Nazi concentration camps

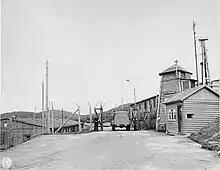
Gate of Natzweiler-Struthof after liberation

In November 1940, the IKL came under the control of the SS Main Command Office and the Reich Security Main Office (RSHA) took on the responsibility of detaining and releasing concentration camp prisoners. In 1942, the IKL was subordinated to the SS Main Economic and Administrative Office (SS-WVHA) to improve the camps' integration into the war economy. Despite changes in the structure, the IKL remained directly responsible to Himmler.